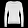
Label: Pullover